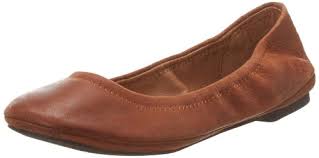
Label: Ballet Flat